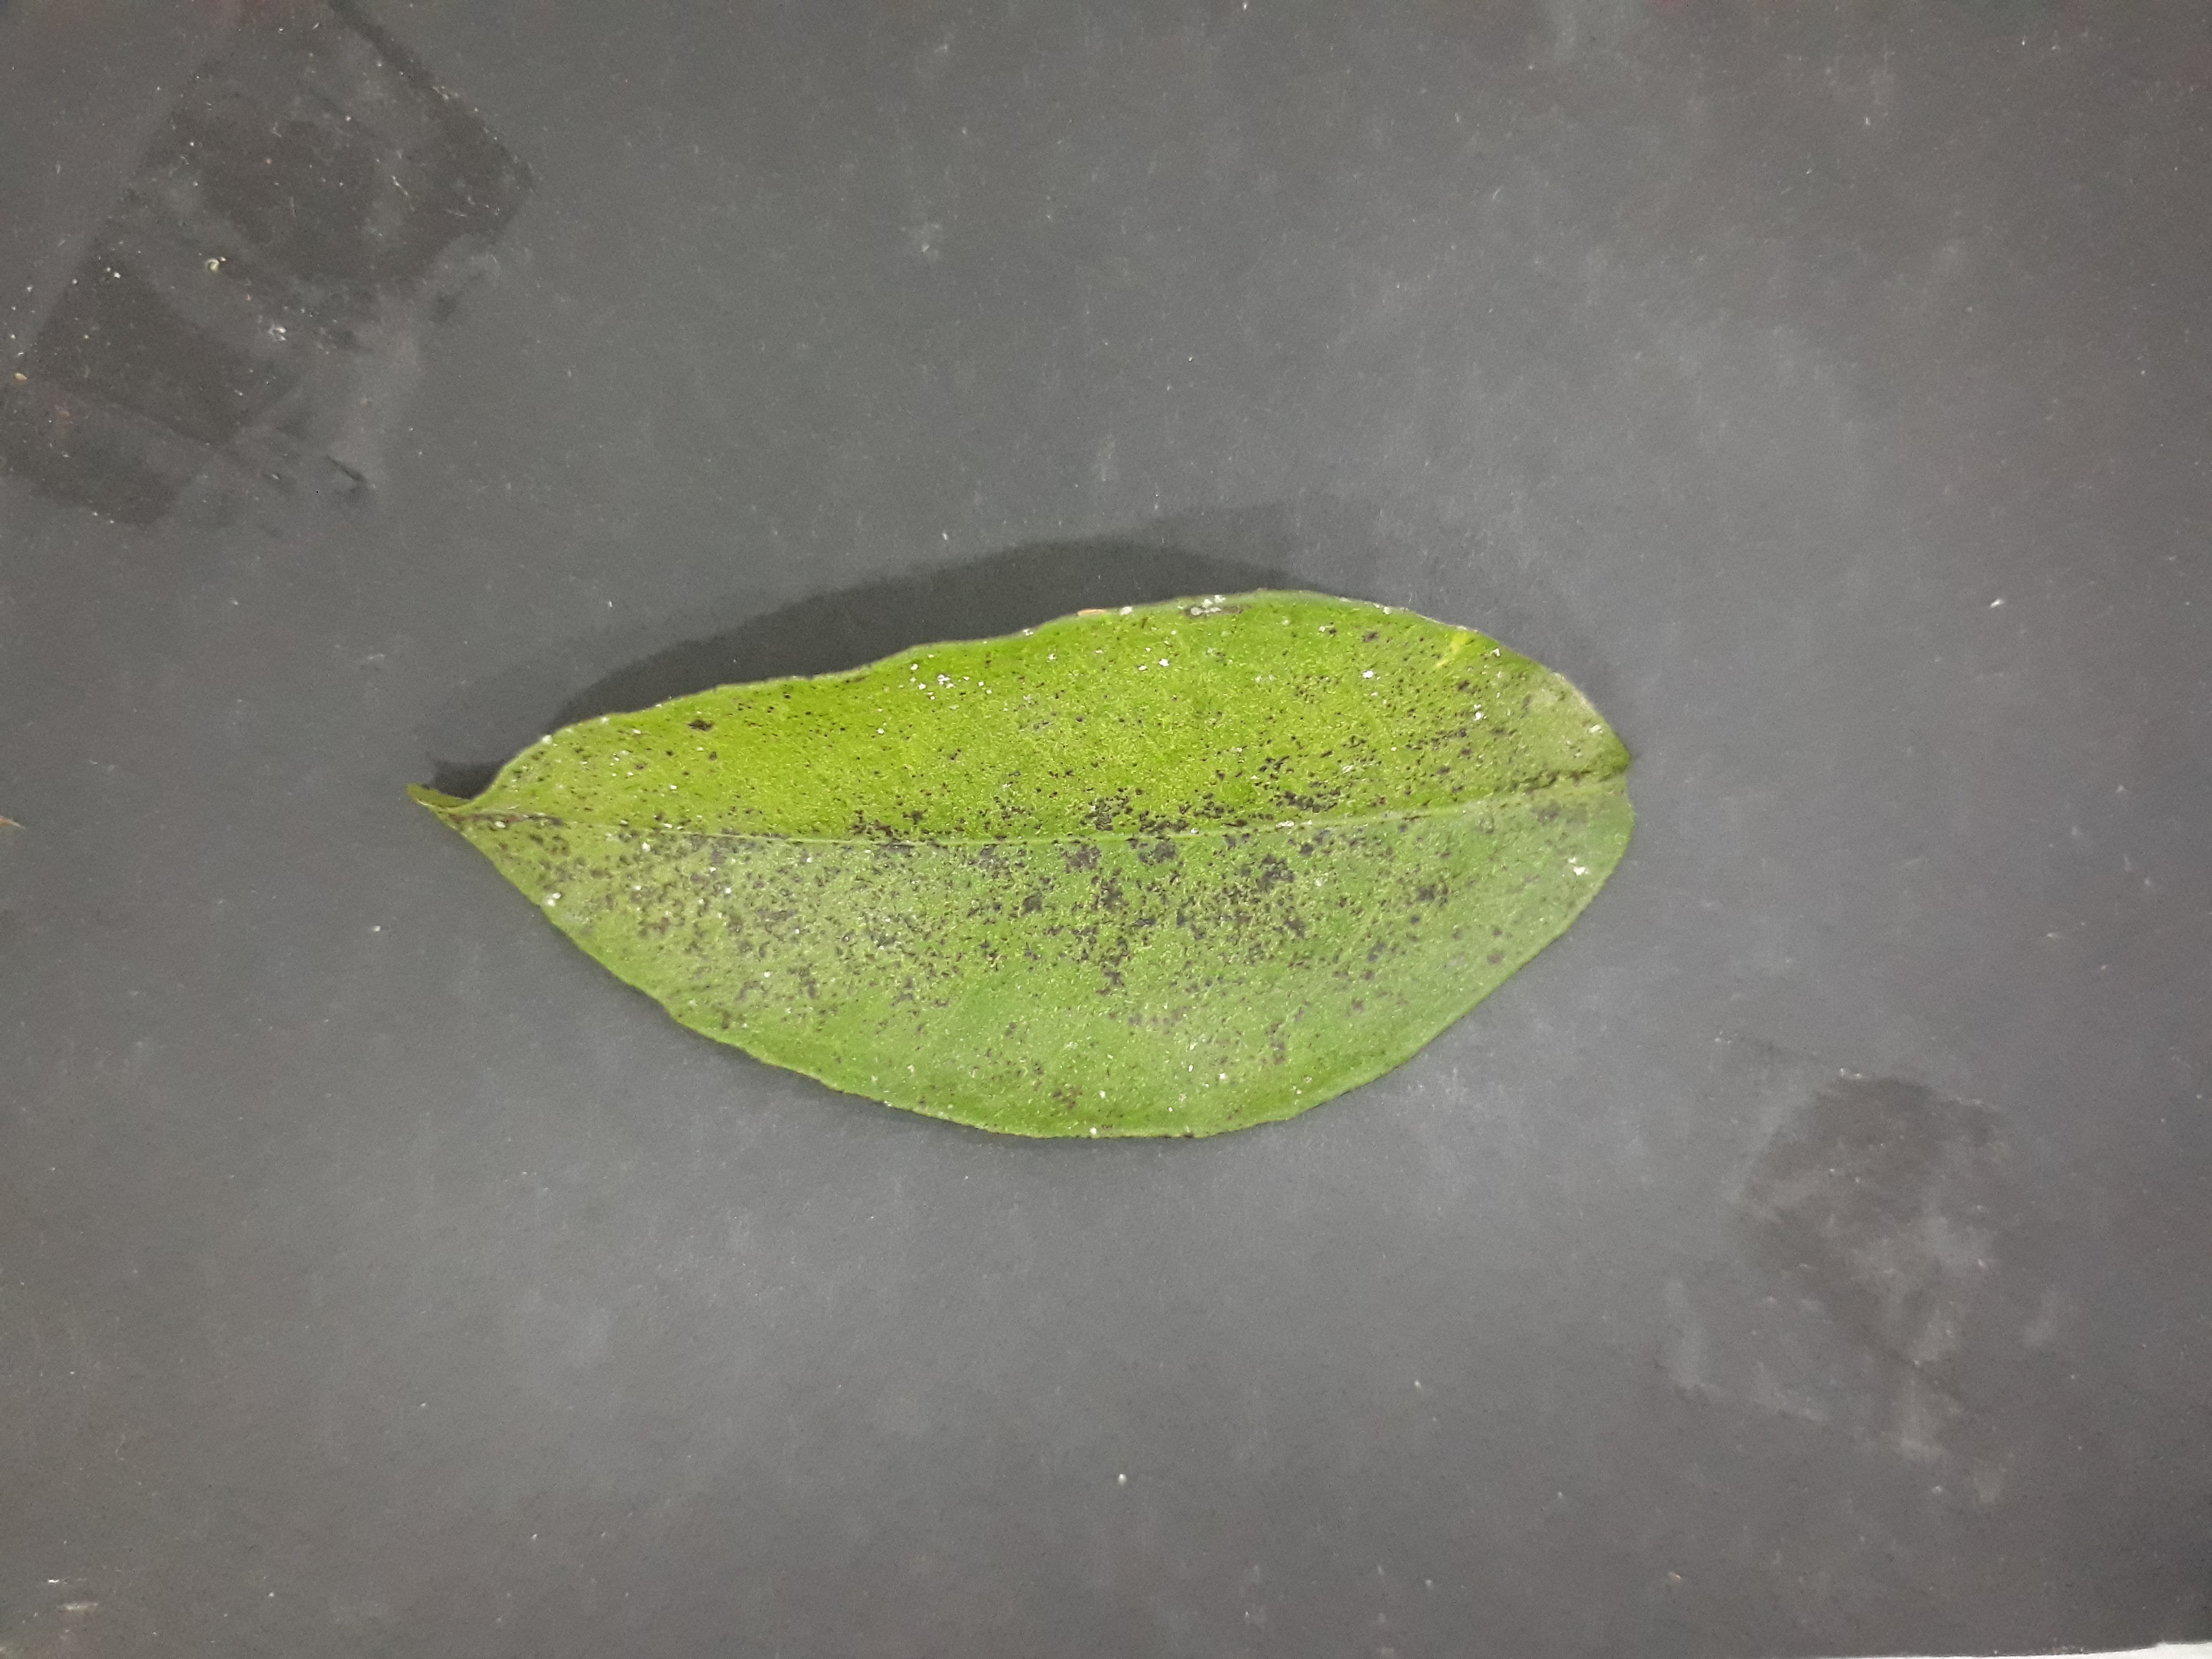
Label: Greasy_spot